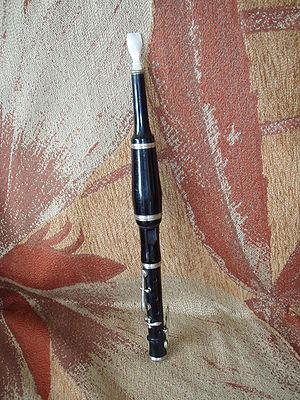
En musique, le flageolet désigne une famille d'instruments à vent à sifflet regroupant divers instruments : flageolet français, flageolet anglais, flajeol catalan...